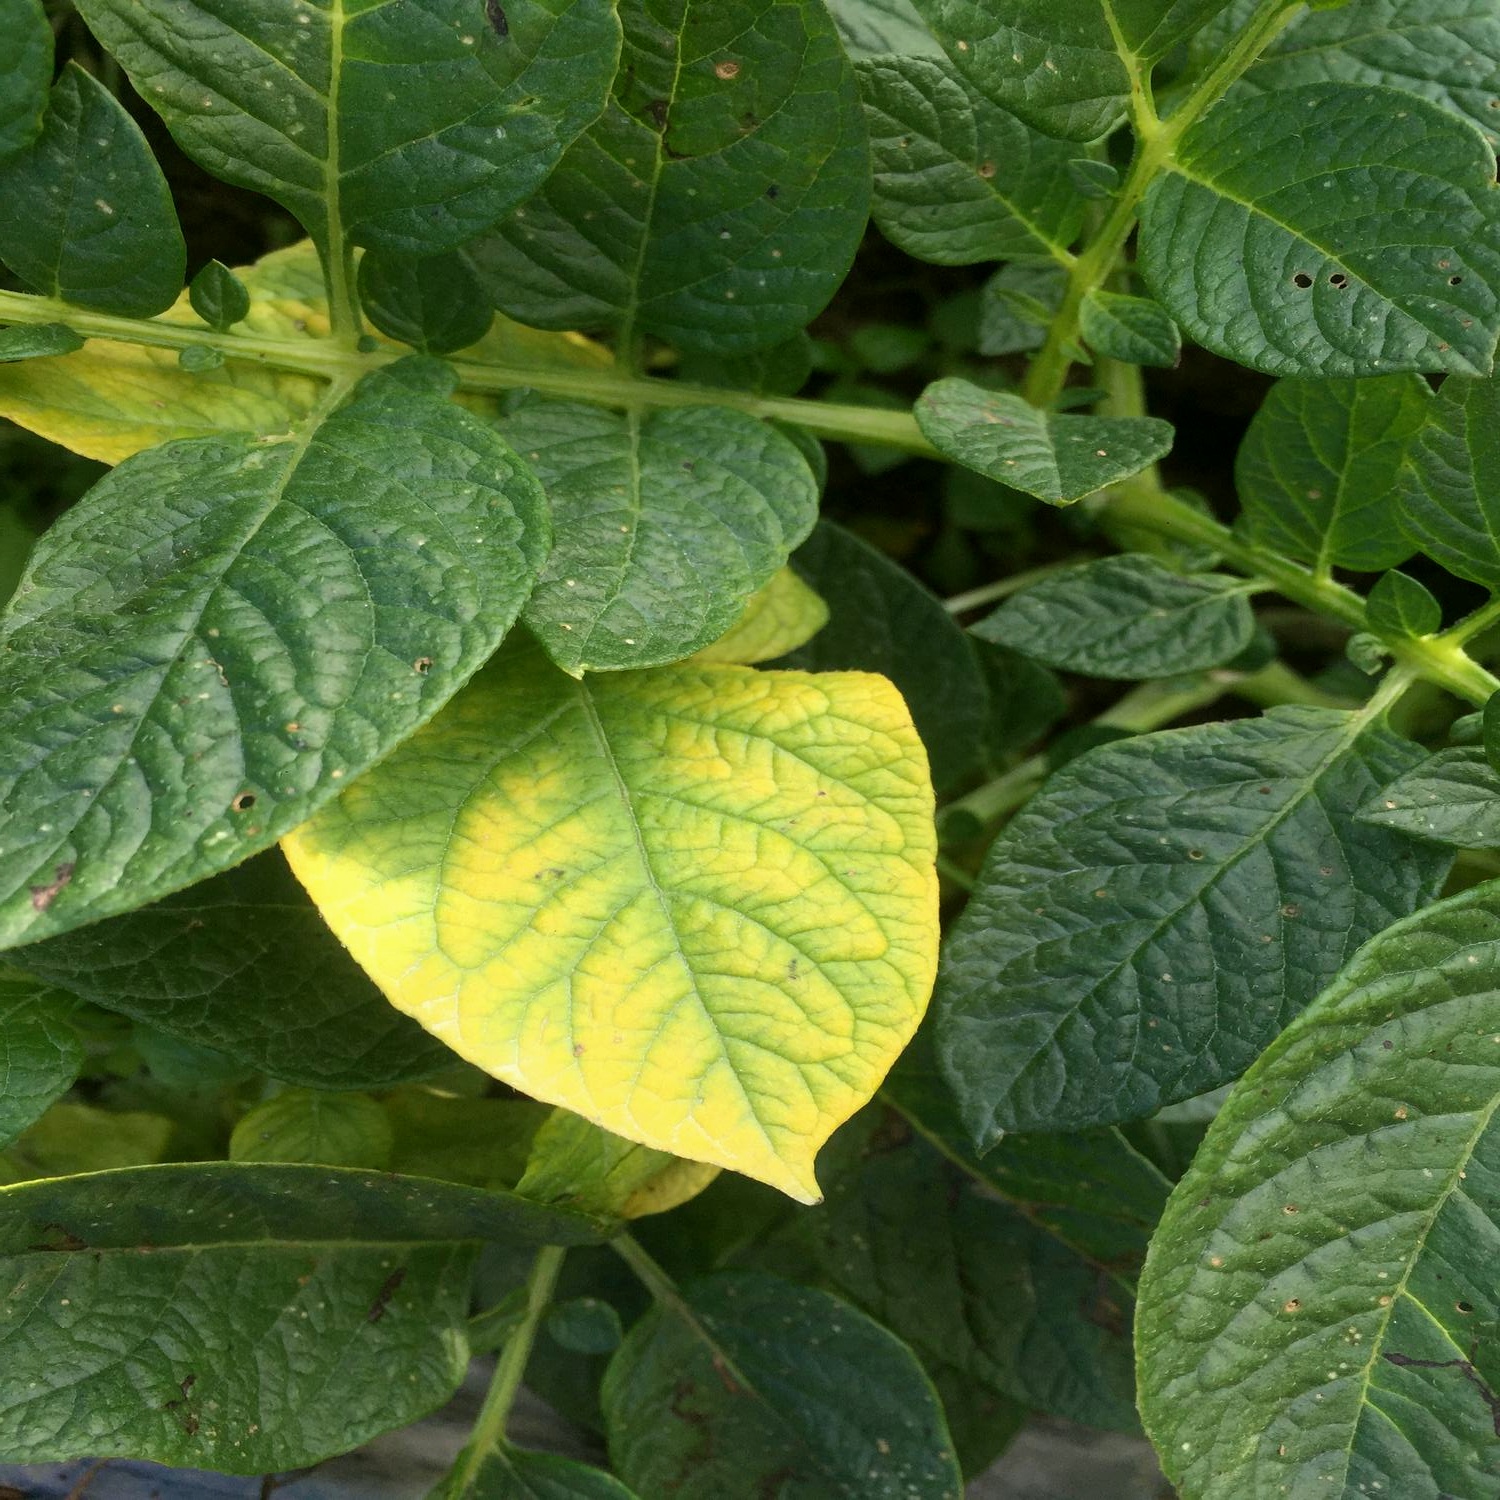
Etiqueta: Virus